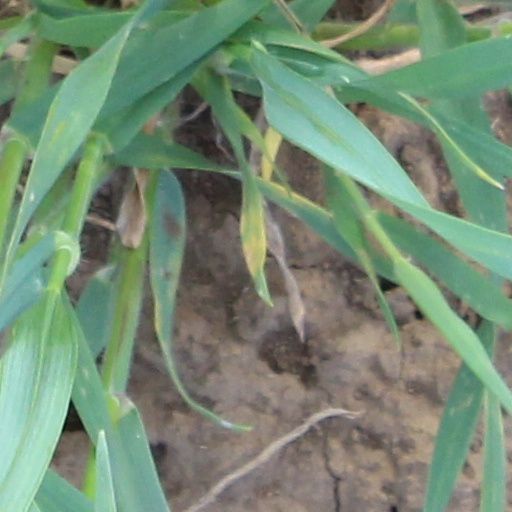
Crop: wheat